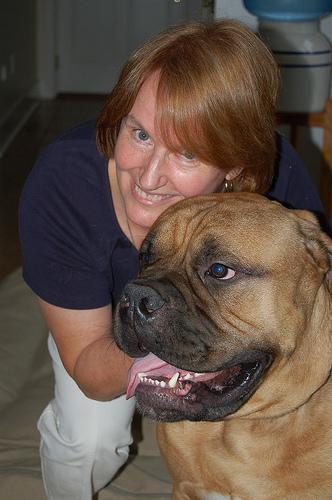
bull_mastiff